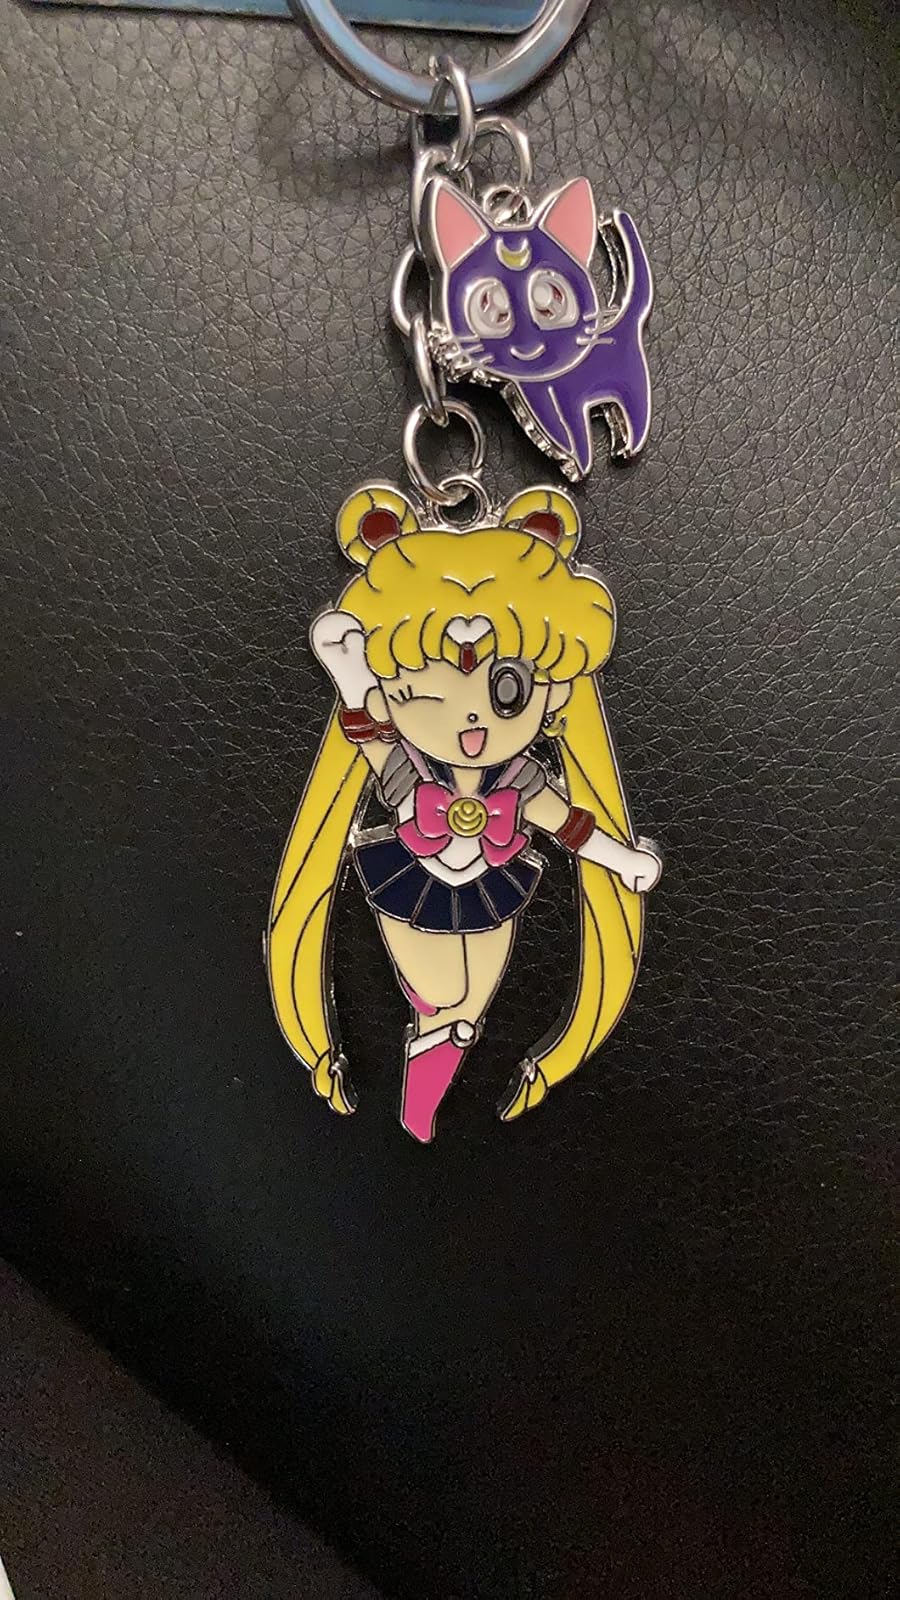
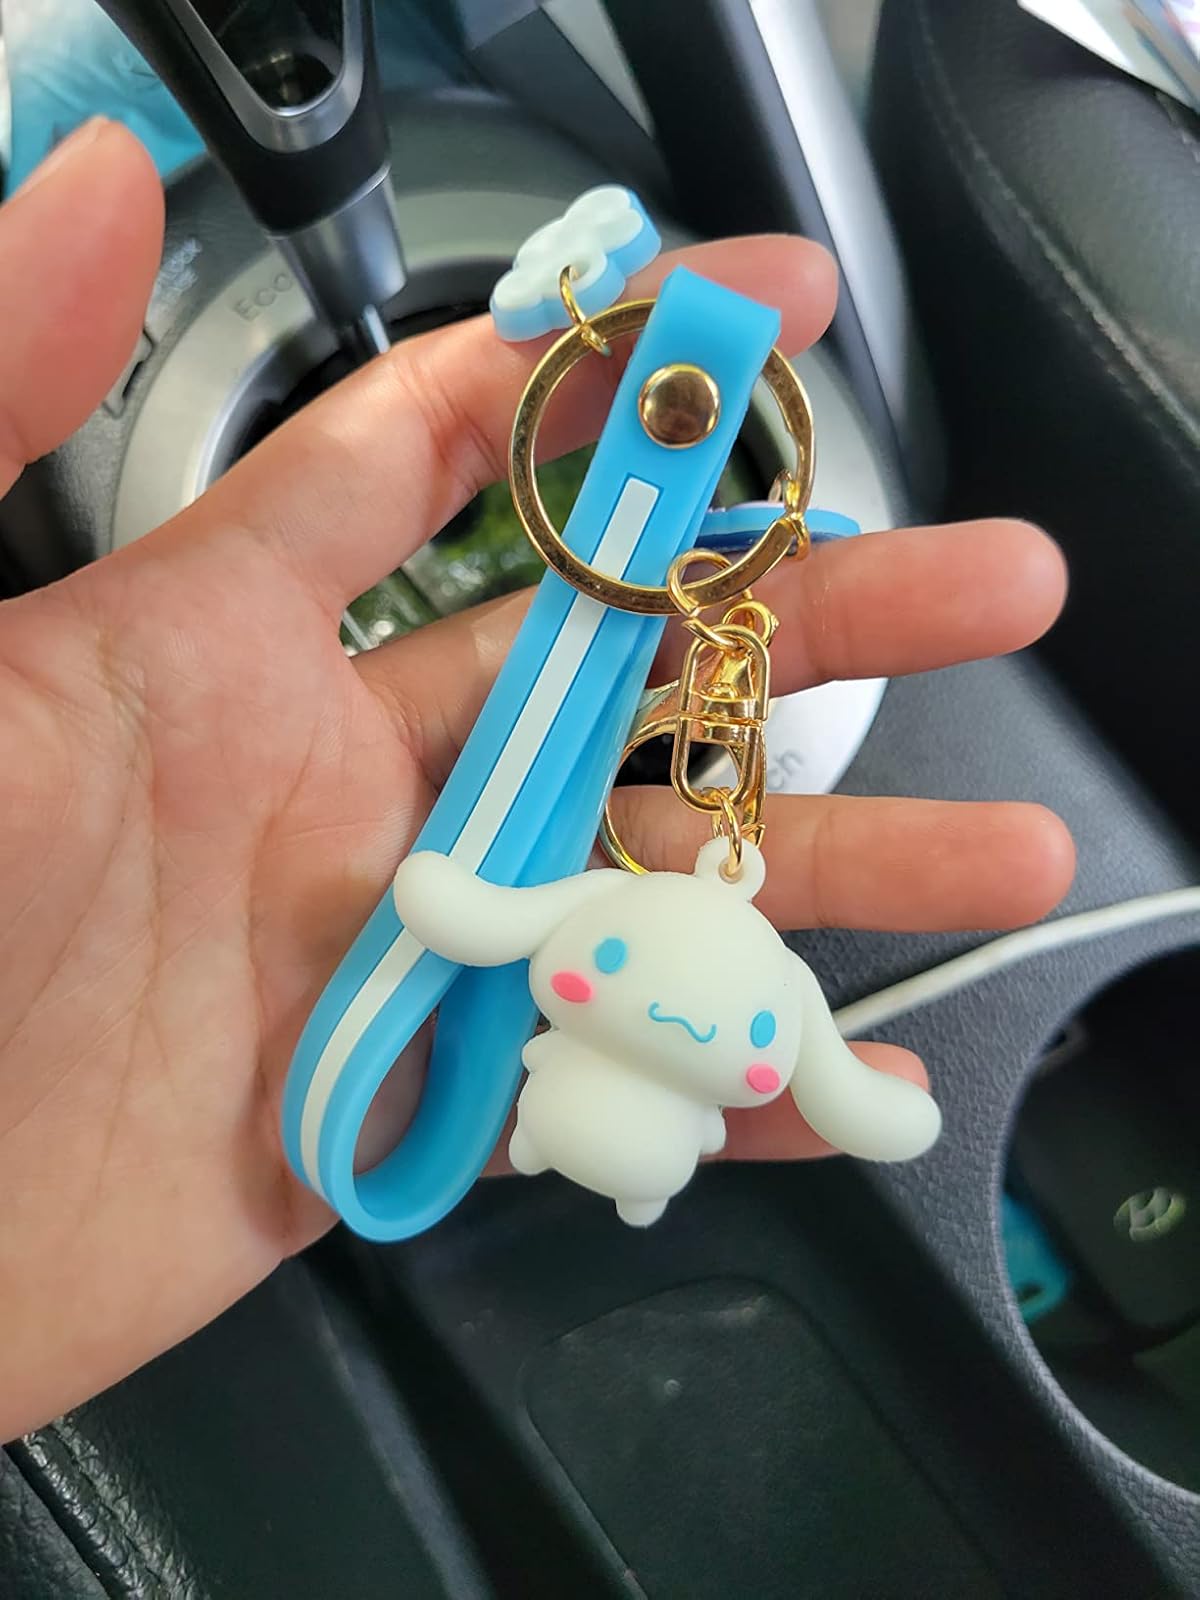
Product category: accessories_keychain
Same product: no